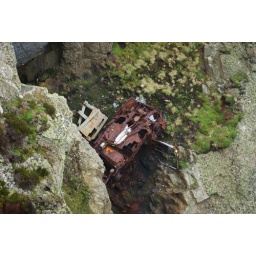
Walk along the Cornish coast to Perranporth.Burnt out car wedged in the cliff edge